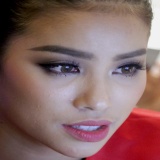
hoa hậu Phạm Hương